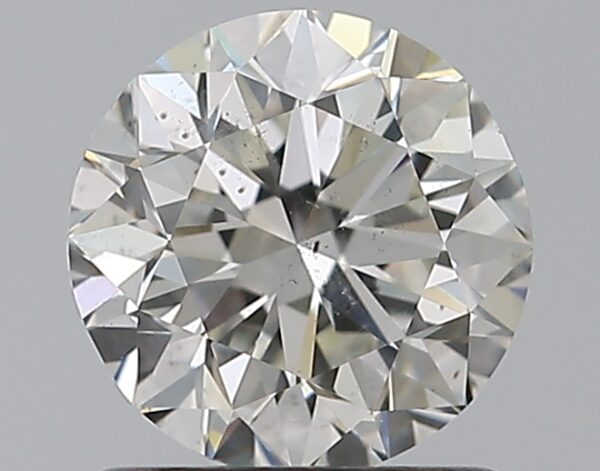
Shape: round
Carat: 1.01
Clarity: SI1
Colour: H
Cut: VG
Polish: EX
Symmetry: VG
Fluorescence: N
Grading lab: GIA
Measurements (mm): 6.17 x 6.26 x 4.04